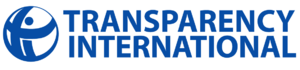
Transparency International
Transparency International
Transparency International er en international organisation som oplyser om og bekæmper korruption, herunder også politisk korruption.